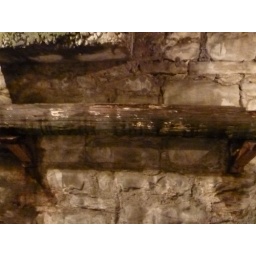
These were the original wooden water pipes in Seattle